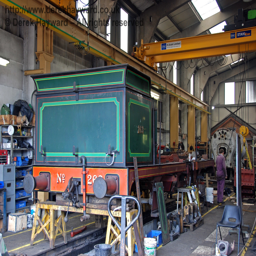
the frames currently occupy the space vacated by politician .